Railway electrification in Poland

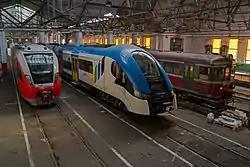
Koleje Śląskie trains in Łazy depot

In the period 1969–1970, an electric traction was put into operation on the Wrocław - Poznań line, 165 km long, and 198 km including slip roads (September 24, 1970). In addition, in the first decade of the period in question, the following lines or sections of the PKP network were electrified, starting to operate trains with electric traction: